Marygrove College

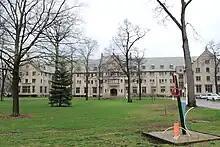
Madame Cadillac Hall

The current college encompasses a campus. There are large lawns and mature trees. The Madame Cadillac and Liberal Arts buildings, by architect D.A. Bohlen & Son, are Tudor Gothic structures with stained glass windows, wrought iron gates, carved wood decorations, high ceilings, arched doorways, and carved stonework. The campus was listed on the National Register of Historic Places in 2022.